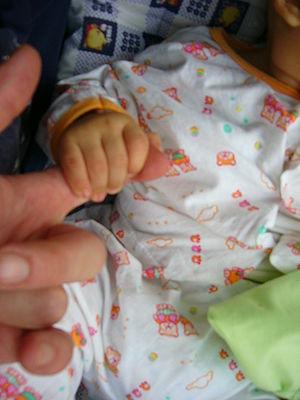
Le réflexe de préhension ou réflexe d'agrippement, est un réflexe primitif présent chez le nourrisson.